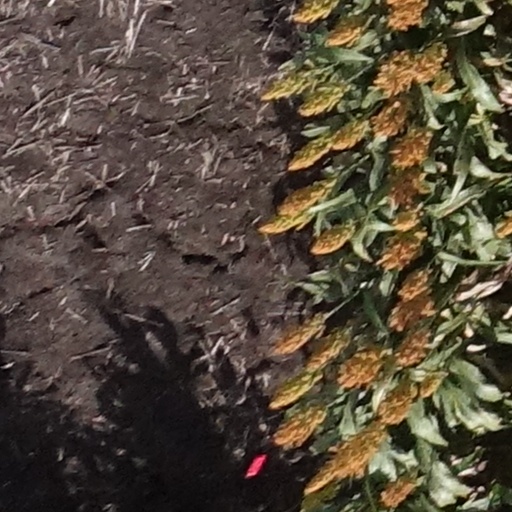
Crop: sorghum